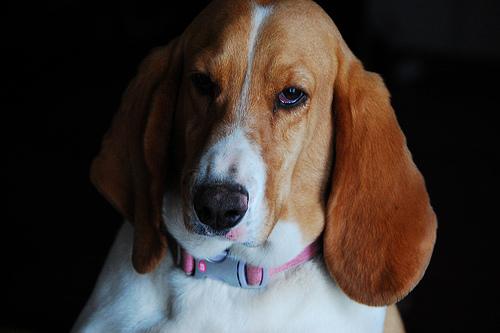
Breed: basset hound